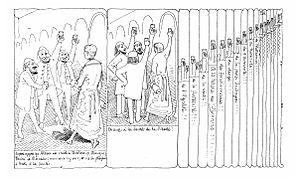
Page 24 d'Histoire d'Albert
Rodolphe Töpffer, né à Genève le 31 janvier ou le 1ᵉʳ février 1799 et mort dans cette même ville le 8 juin 1846, est un pédagogue, écrivain, politicien et auteur de bande dessinée suisse, considéré comme le créateur et le premier théoricien de cet art.